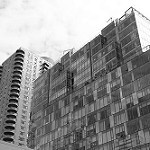
Label: B & W